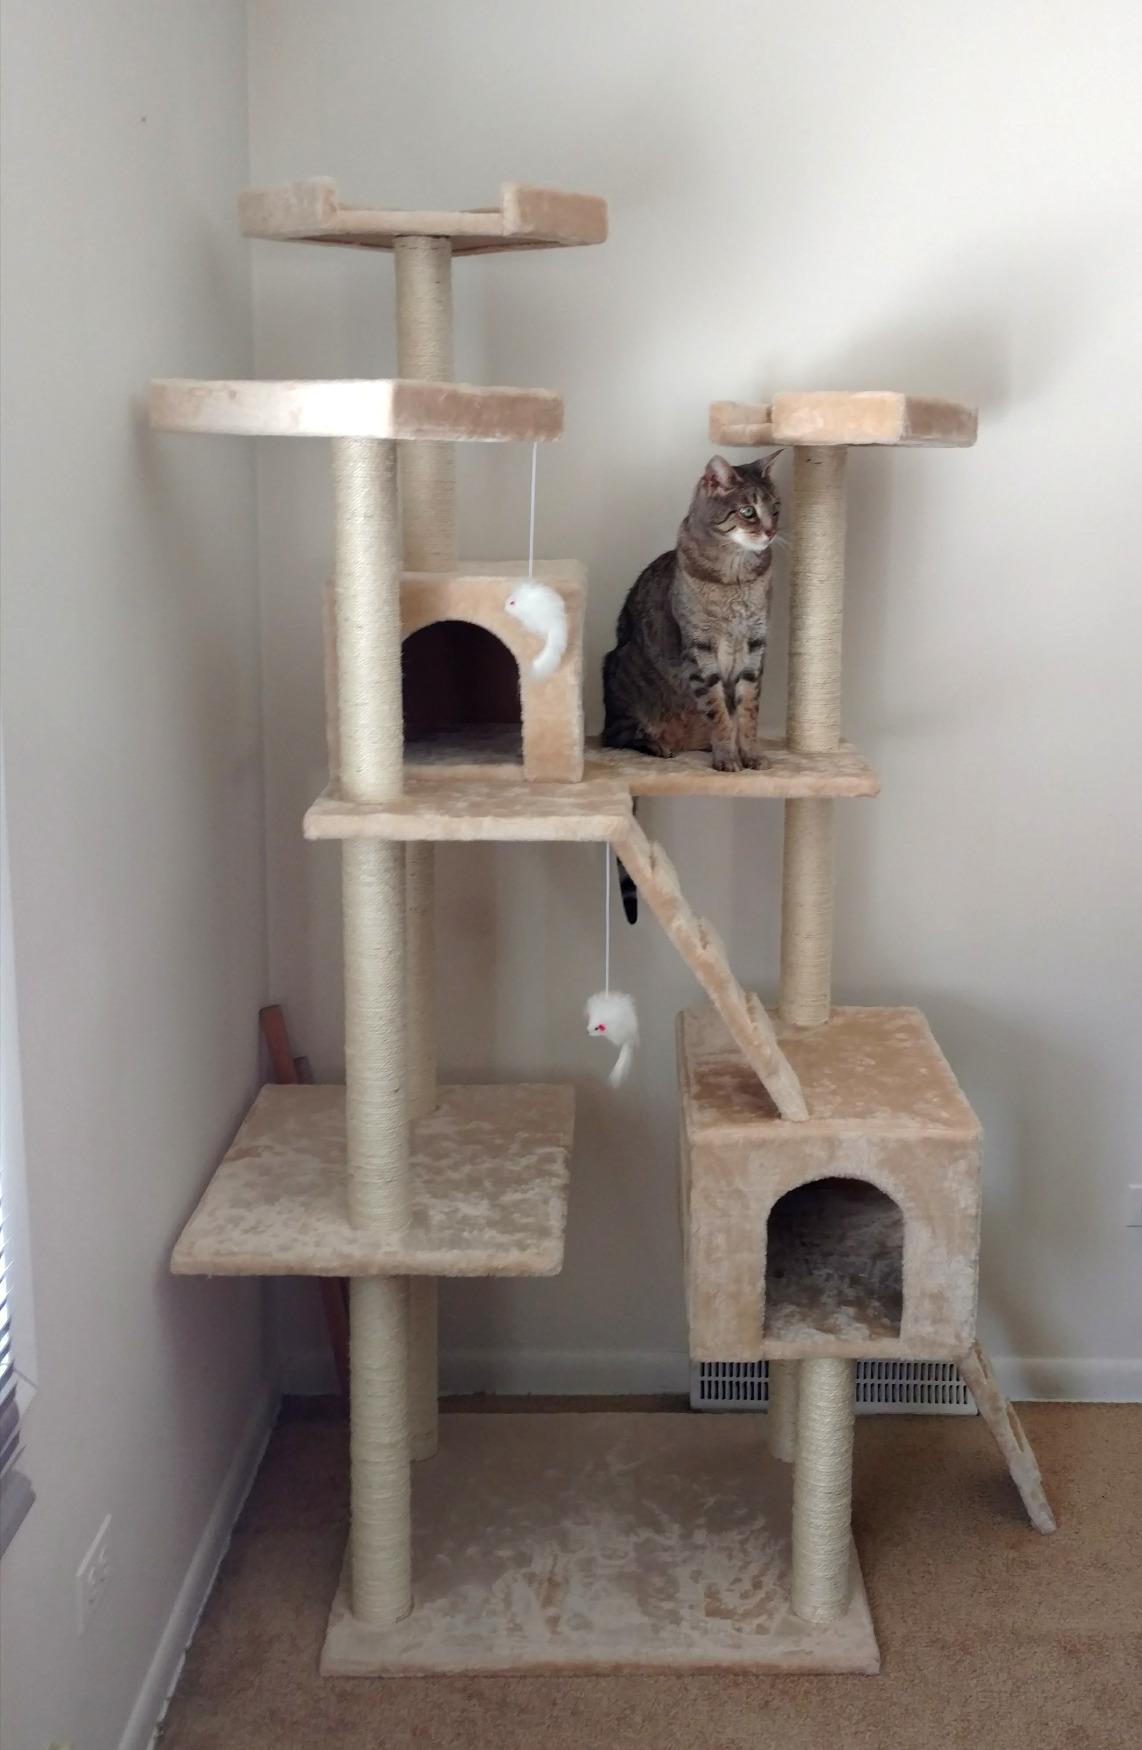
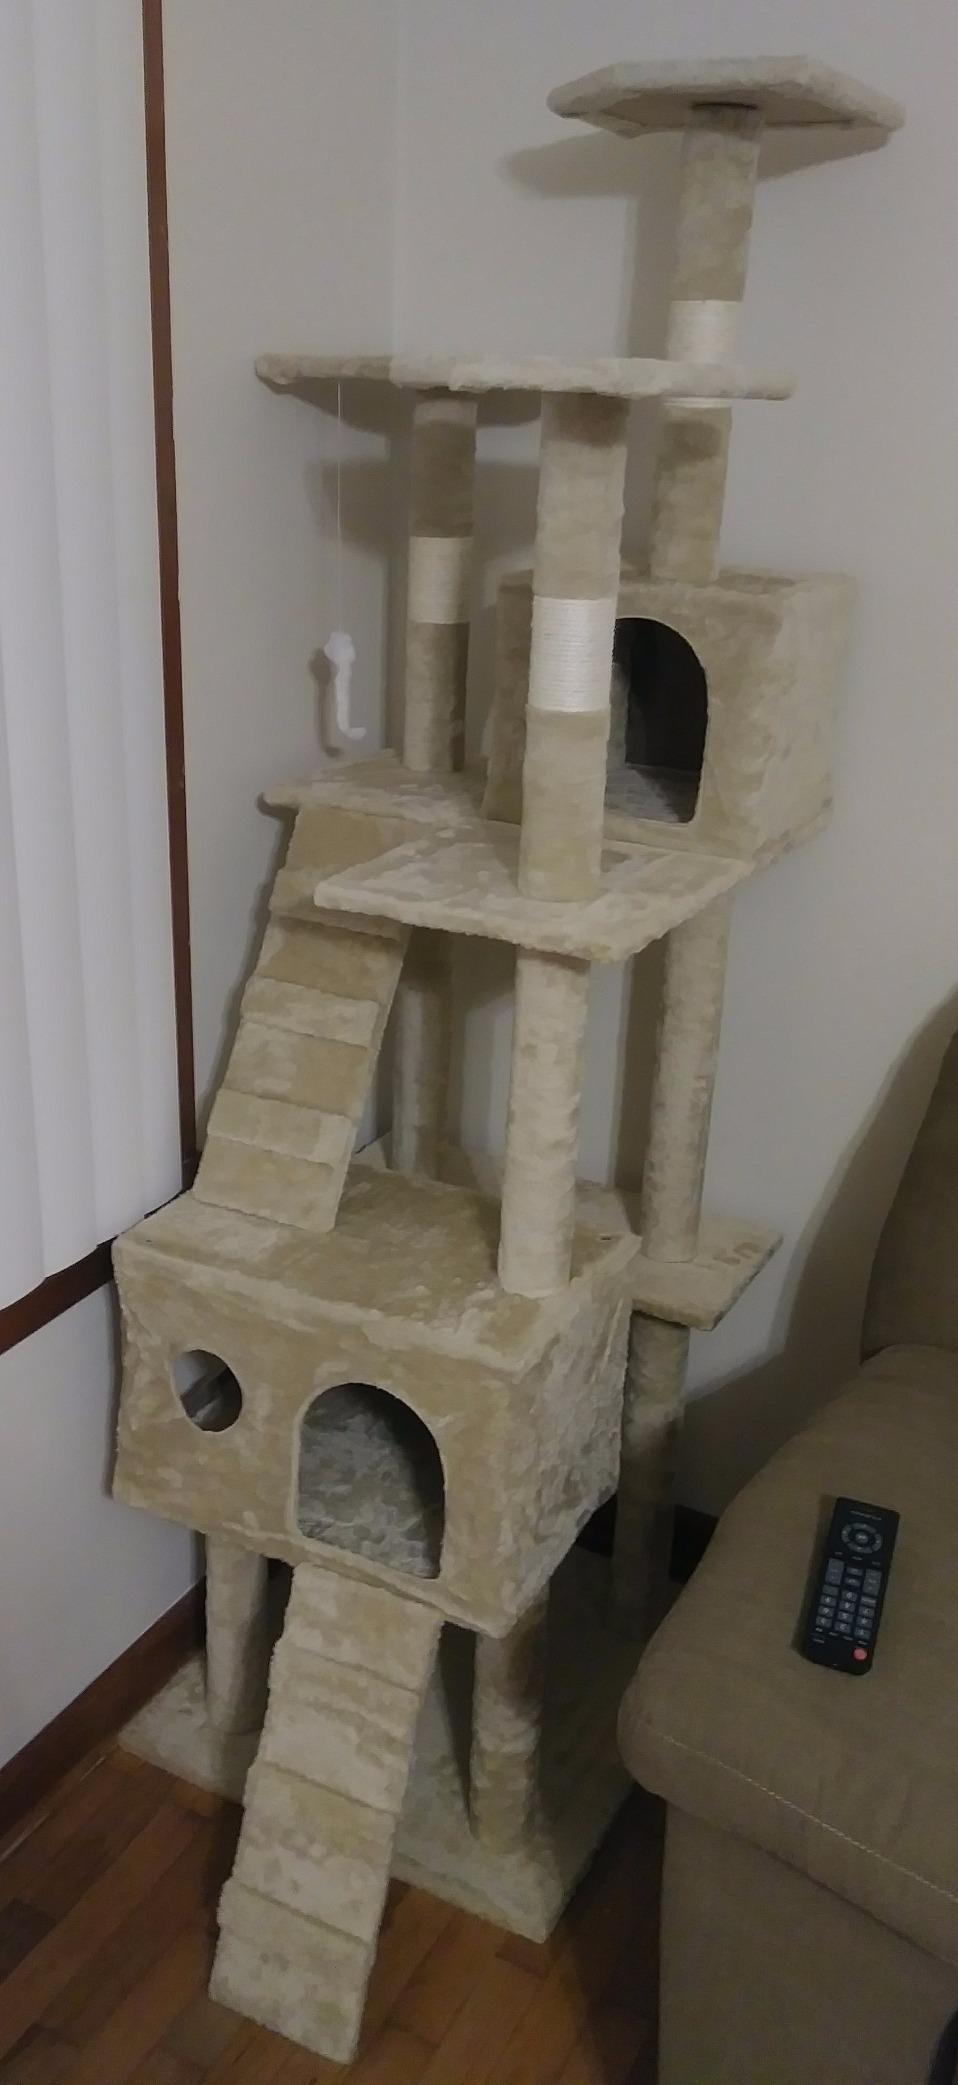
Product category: items_cat tree
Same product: yes